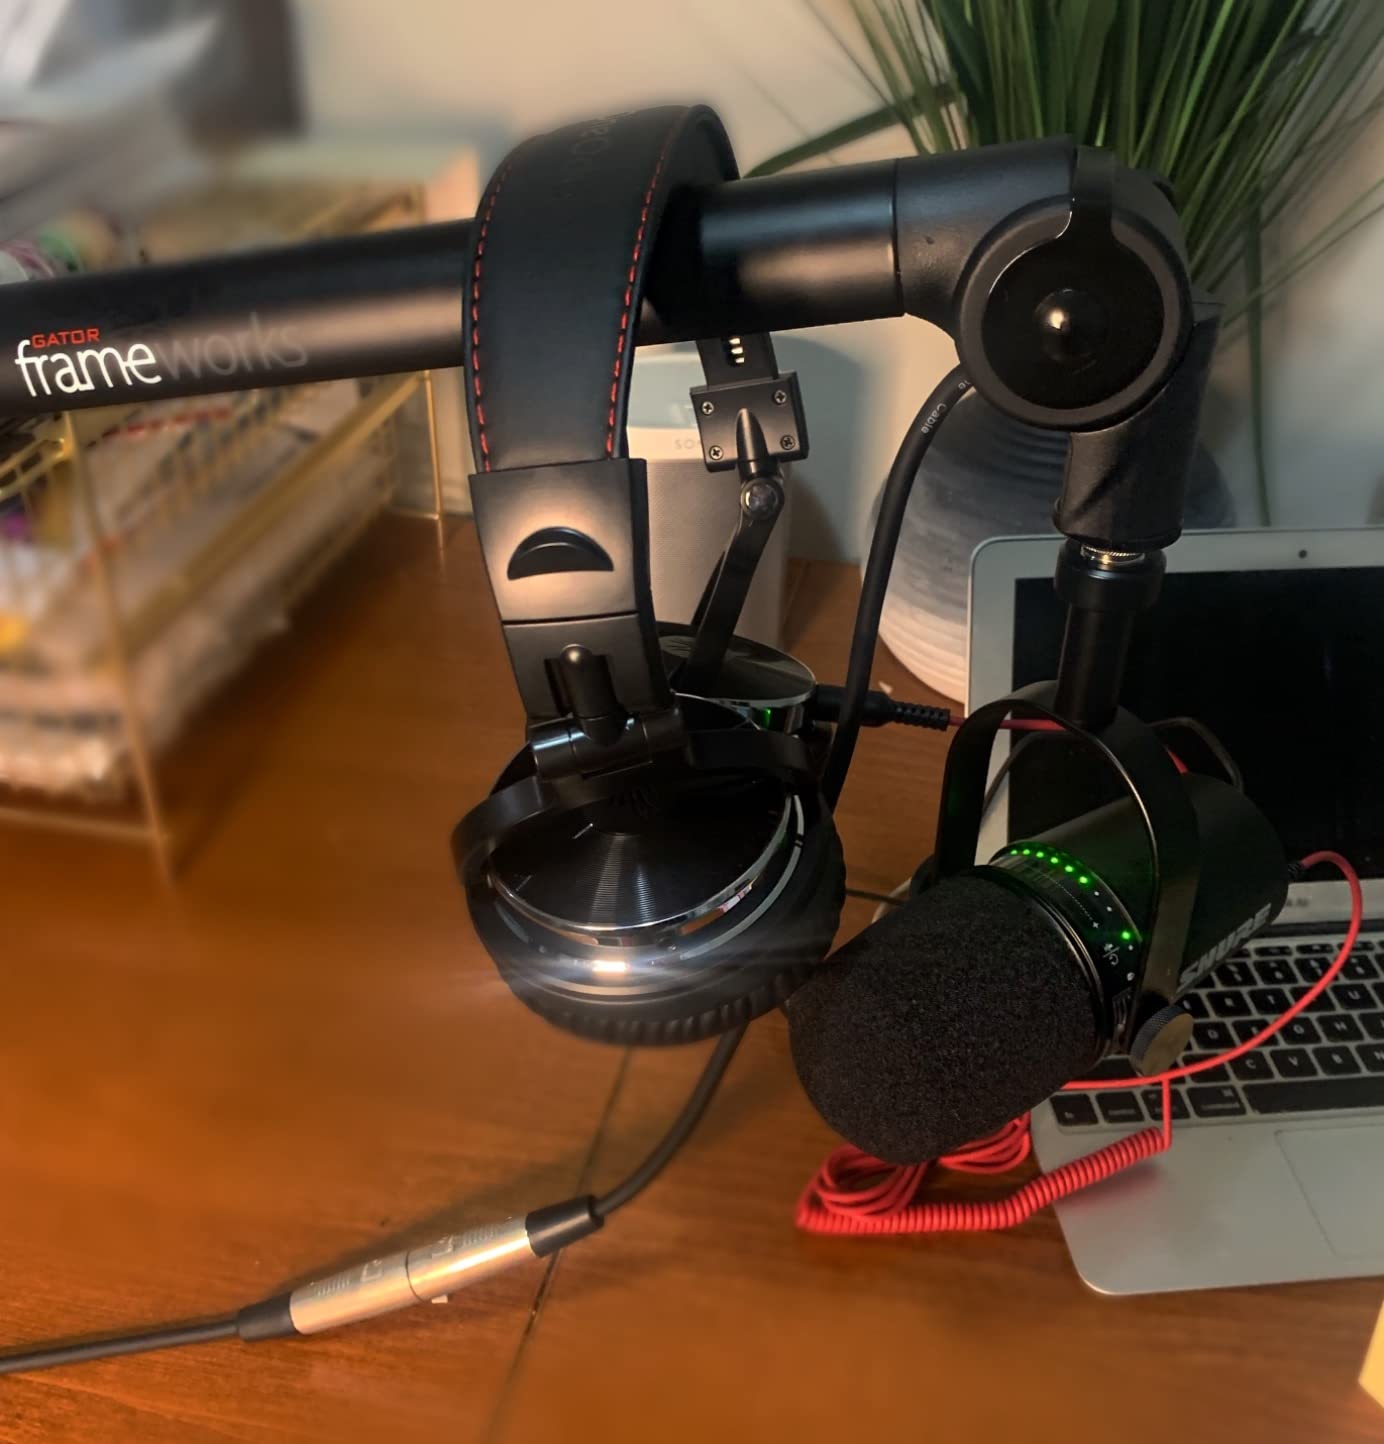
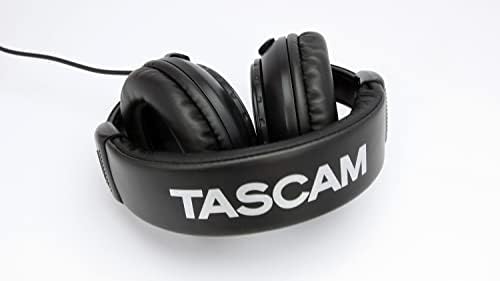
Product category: headphones
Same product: no